Judge Rotenberg Center

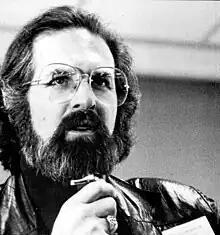
In an influential internal memo, William Bronston urged the state of California to end its relationship with the Behavior Research Institute.

In late April, William Bronston, the chief of medical services at the California Department of Developmental Services (California DDS), visited the facility with CDSS medical director Robert Rafael. From their visit, the two concluded that the institution was acting in "flagrant violation of both the spirit and the intent of the protection order". In a memo to David Loberg, the director of the California DDS, Bronston recommended that the state immediately and permanently end its support for the institution, writing that the BRI obsessively used aversive techniques where there was no need, failed to provide adequate educational services, and lacked any oversight or accountability. The NLACRC appealed the Fair Hearing panel's decision and on May 11, Loberg upheld the regional center's decision to discontinue funding for the BRI. The BRI and parents appealed Loberg's decision to the Los Angeles County Superior Court.